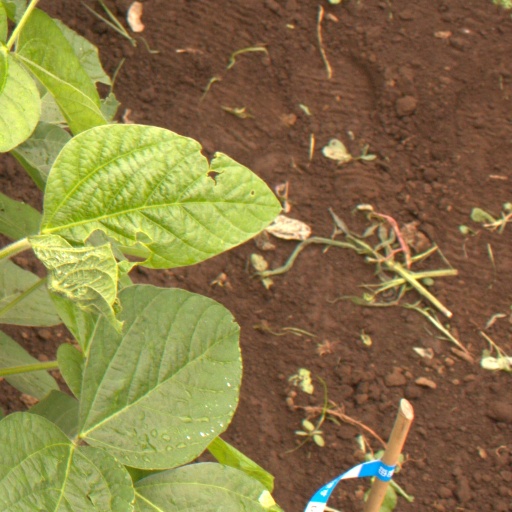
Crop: soybean